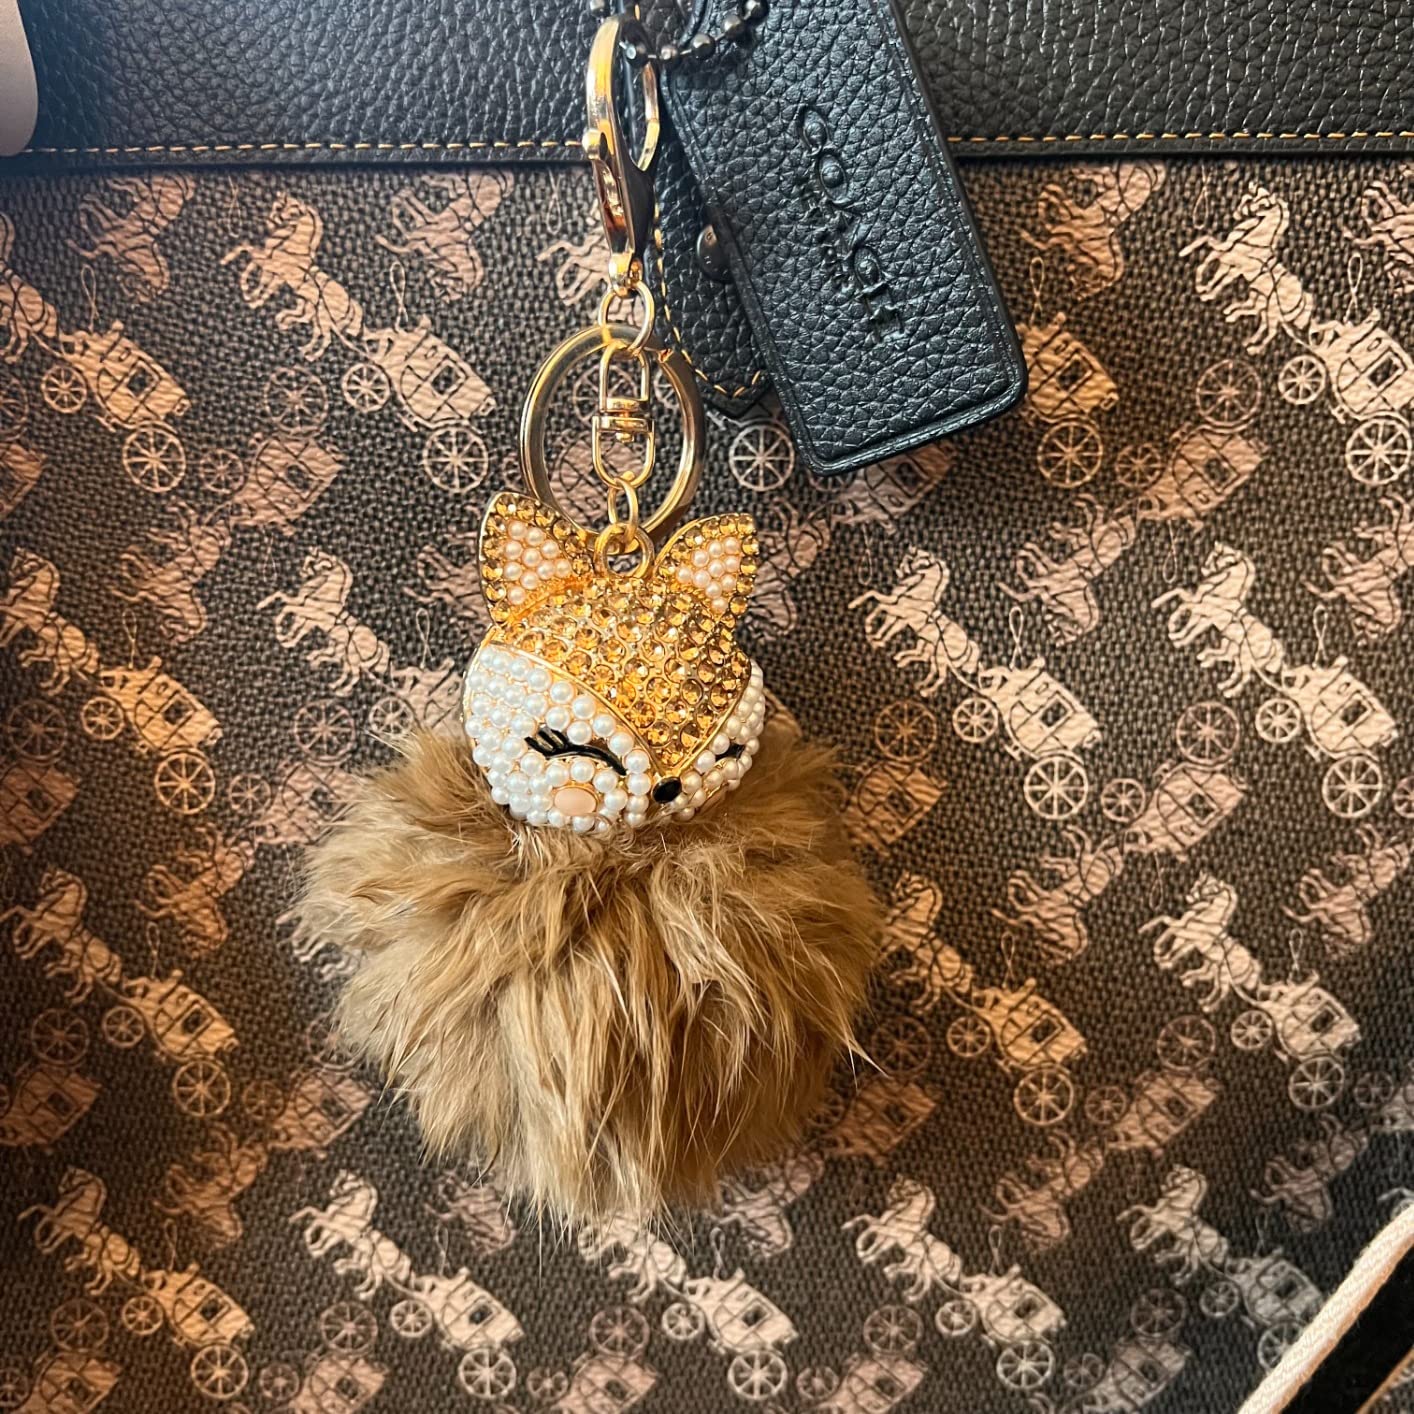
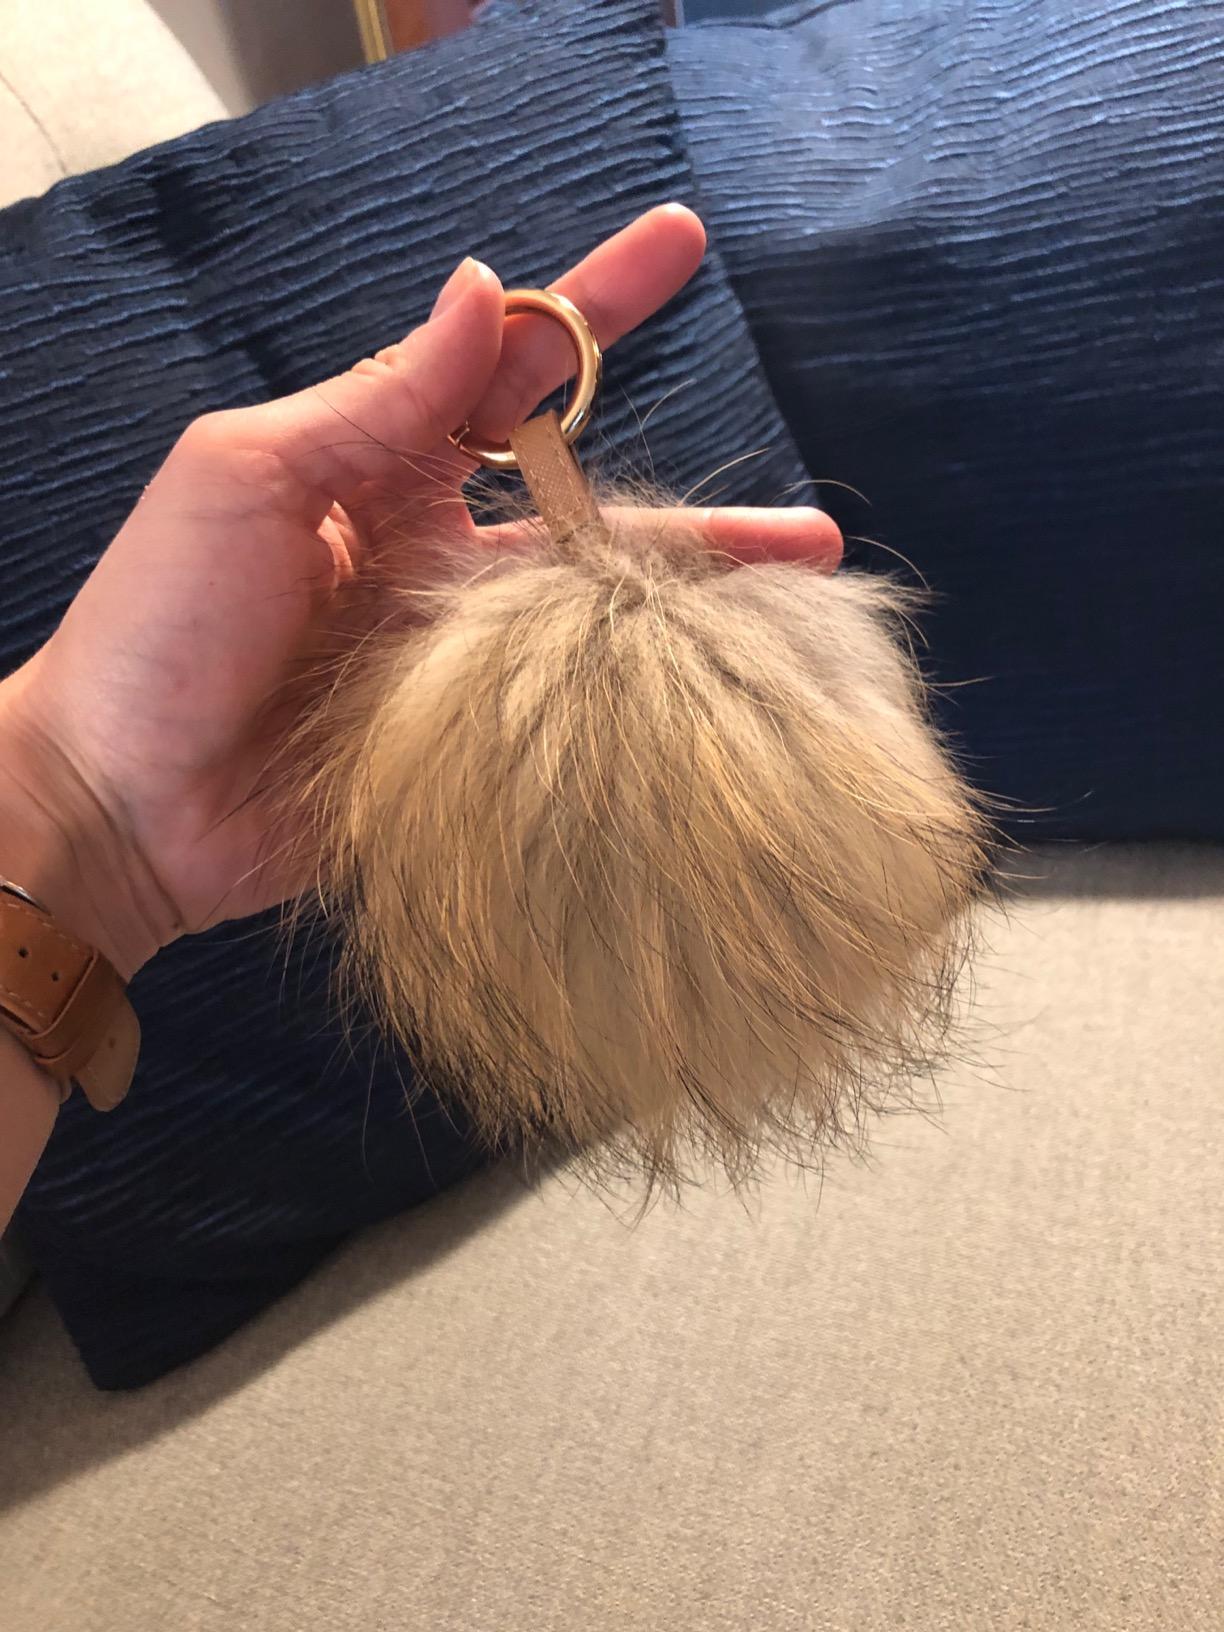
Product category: accessories_keychain
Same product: no